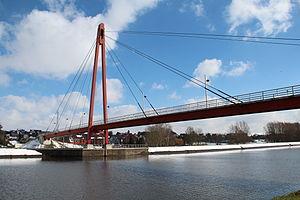
Ville-sur-Haine (Belgique), passerelle à haubans sur le Canal du Centre.
Les ponts à haubans sont une variété de ponts où le tablier est suspendu par des câbles, eux-mêmes étant soutenus par des pylônes.